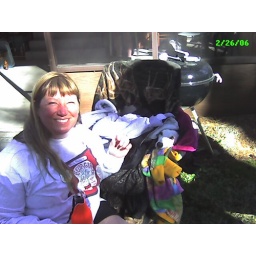
Here's MC and Devo, who is in a chair under 20 pounds of clothes or so.